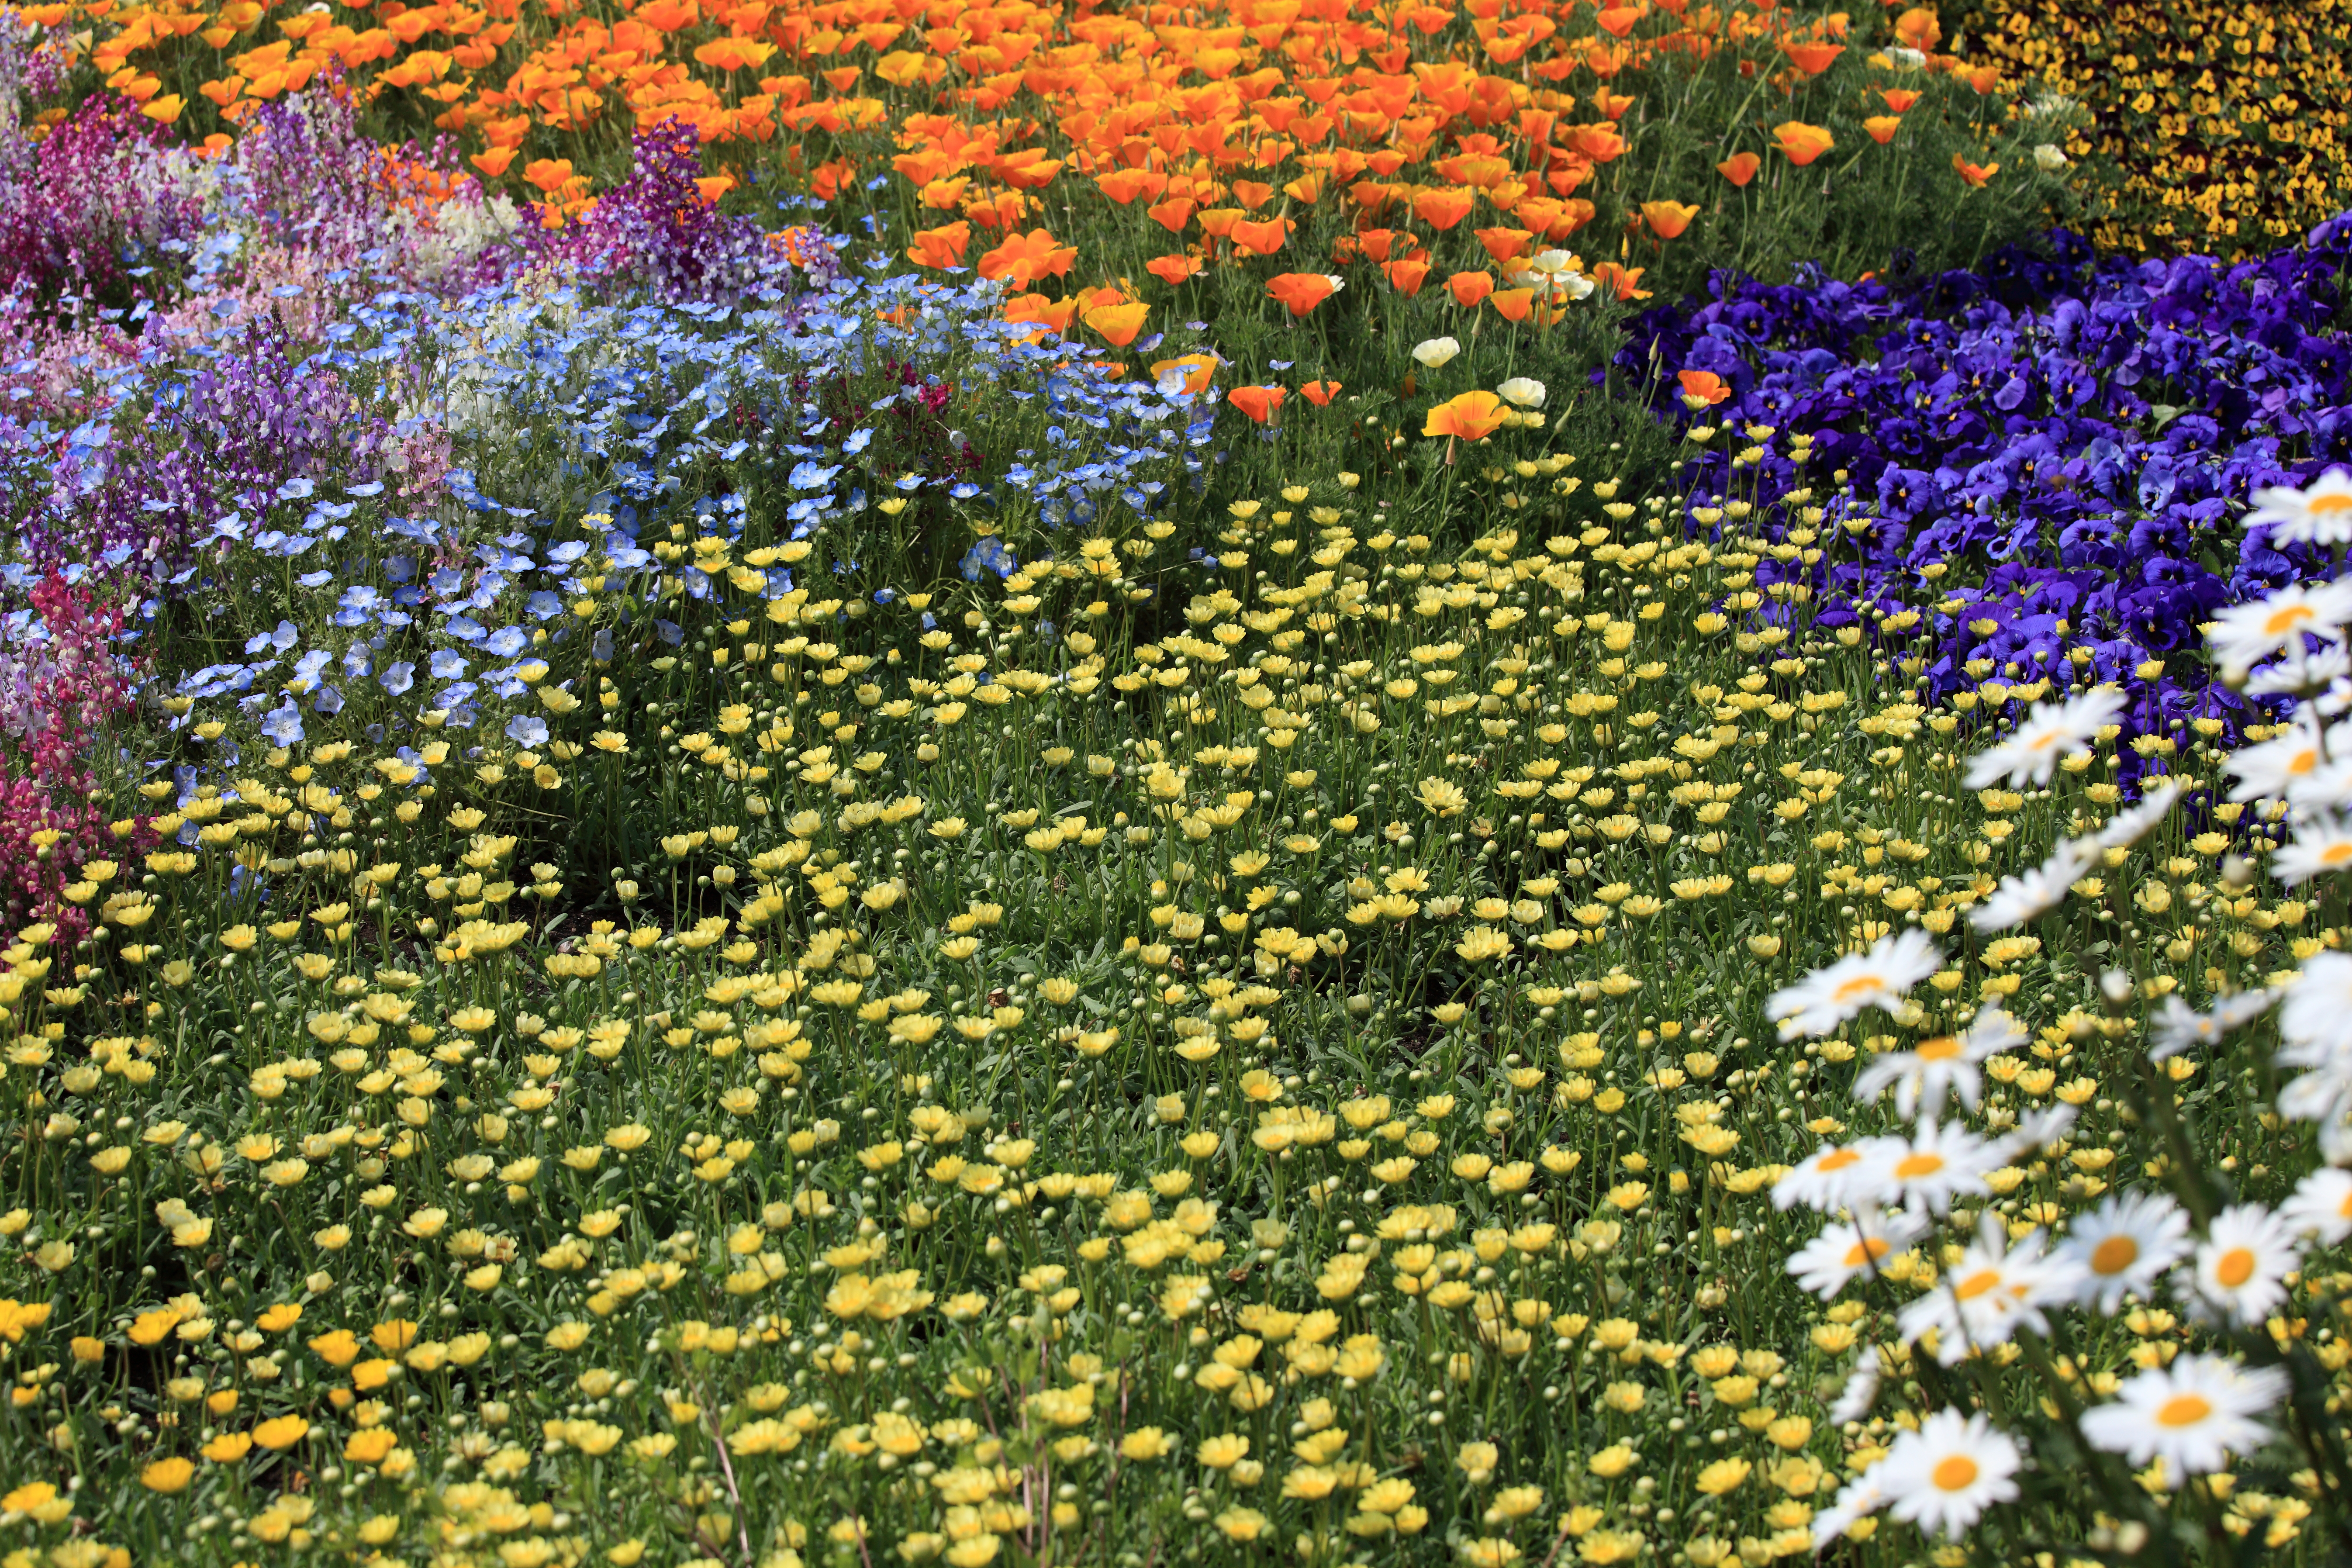
plant, lawn, meadow, flower, pattern, high, botany, garden, flora, wildflower, background, wallpaper, 5d, hires, markii, ecosystem, hi, res, resolution, canon70200f4l, flowering plant, daisy family, annual plant, land plant, garden cosmos